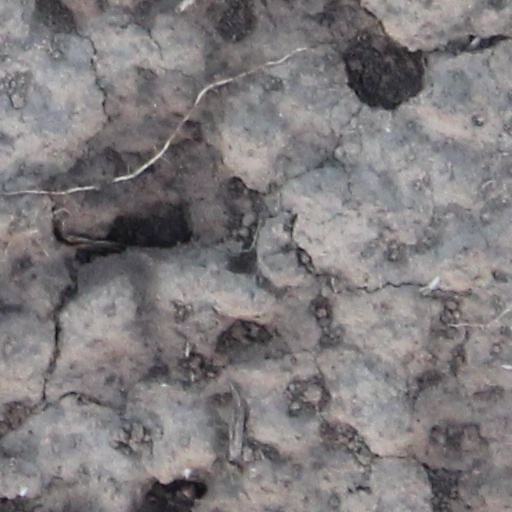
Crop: wheat